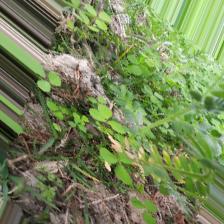
Label: Ascochyta blight